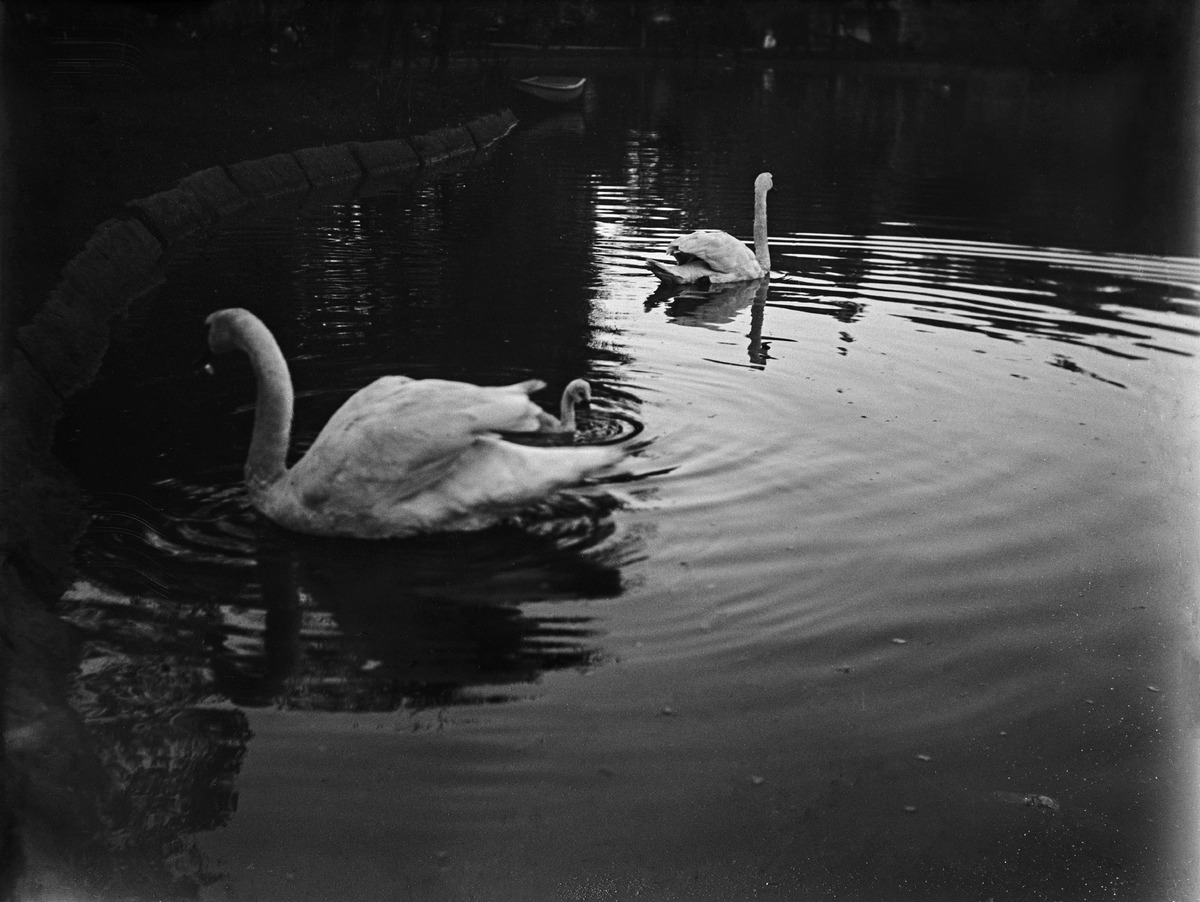
Joutsenia Alppipuiston lammella
sisällön kuvaus: Joutsenia Alppipuiston lammella. mustavalkoinen
Ajankohta: kuvausaika 1900 -luku alku
Paikka: Suomi, Uusimaa, Helsinki, Alppila Helsinki, Alppipuisto
Aiheet: puistot, joutsenet, lammet